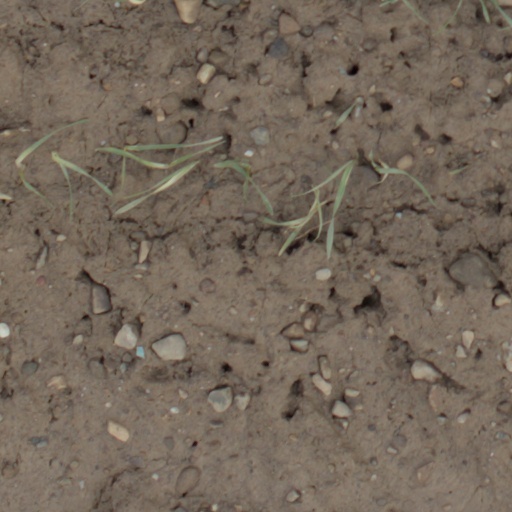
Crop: wheat